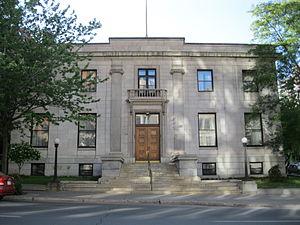
Édifice du Mount Royal Club, 1175, Rue Sherbrooke Ouest, Montréal
Cet article recense les lieux patrimoniaux de Montréal inscrit au répertoire des lieux patrimoniaux du Canada, qu'ils soient de niveau provincial, fédéral ou municipal.